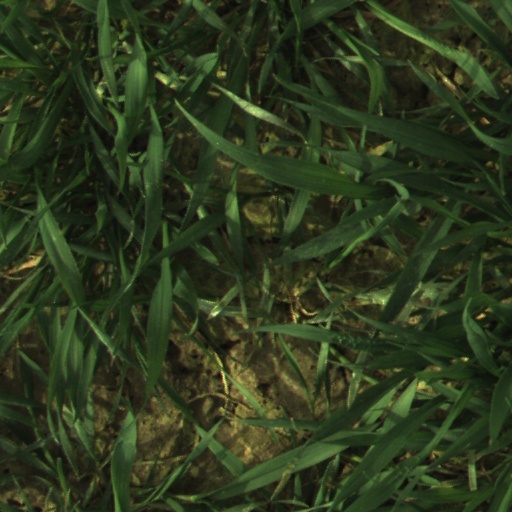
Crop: wheat